Legion of Honour

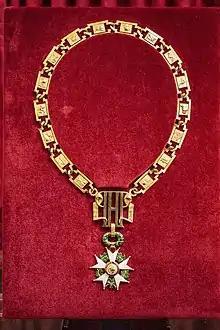
Current collar of the Fifth Republic, which is the insignia of the Grand Master at the Élysée Palace during a presidential inauguration. The collar is usually kept in the Musée de la Legion d'Honneur.

Since the establishment of the Legion, the Grand Master of the order has always been the Emperor, King or President of France. President Emmanuel Macron therefore became the Grand Master of the Legion on 14 May 2017.